Lodovico Giustini

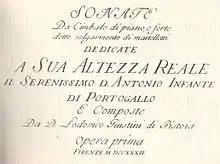
"Sonate" frontispiece, 1732.

These pieces, which are sonate da chiesa, with alternating fast and slow sections (four or five movements per sonata), predate all other music specifically written for the piano by about 30 years. Giustini used all the expressive capabilities of the instrument, such as wide dynamic contrast: expressive possibilities which were not available on other keyboard instruments of the time. Harmonically the pieces are transitional between late Baroque and early Classical period practice, and include innovations such as augmented sixth chords and modulations to remote keys.